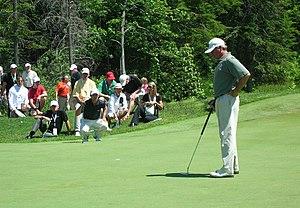
Fred Couples et Mike Weir au Skins mondial Telus, Club de golf La Tempête, Lévis, province de Québec, Canada